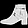
Label: Ankle boot